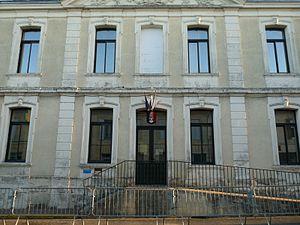
Mairie de Laruscade, Gironde, France
Laruscade est une commune du Sud-Ouest de la France, située dans le département de la Gironde.